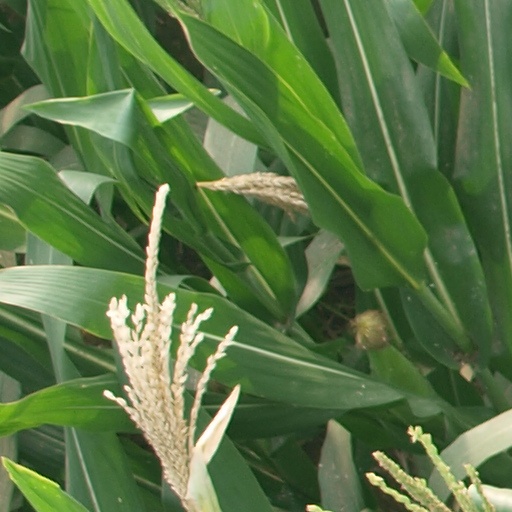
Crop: maize; corn